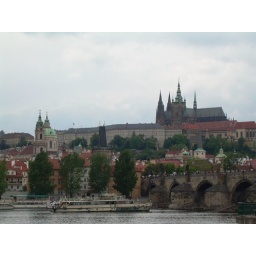
the Vltava river with the Prague castle in the background